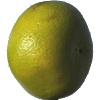
Label: Pomelo Sweetie 1